Real Madrid CF

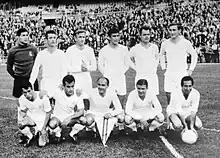
Real Madrid in 1964. Nicknamed "Los Blancos" (The Whites), the club has worn an all-white home kit except for one season in 1925.

On 1 June 2009, Florentino Pérez regained Real Madrid's presidency amid the outrage over the club's decline. Pérez continued with the "Galácticos" policy pursued in his first term, buying Kaká from Milan for a record-breaking (in pounds sterling) sum of £56 million, and then breaking the record again by purchasing Cristiano Ronaldo from Manchester United for £80 million. Real Madrid spent in excess of €261 million in the summer of 2009, and the assembled team was soon dubbed the "Second Galácticos". The 2009–10 season, however, was a transitional one as Madrid again finished second in the league, although this time amassing 96 points, the club's record at the time, and went out of the Champions League at the hands of Lyon. The season was marred by Cristiano Ronaldo's injury, that sidelined him for seven weeks, although he still topped the goalscoring charts with 33 goals, and Madrid became the highest scoring team in La Liga, with 102 goals. Real Madrid also had the misfortune to become the runners-up with the highest points total in the history of Europe's top five leagues, until surpassed by Liverpool's 97 points in 2018–19.